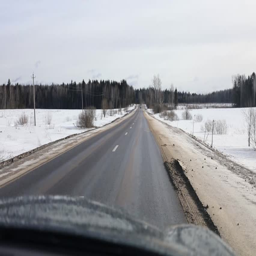
movement by car on a winter road in the forest , view through the windshield